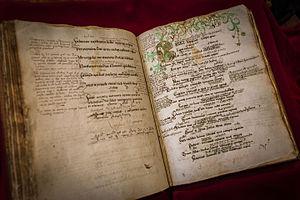
Cahier d'écolier de Beatus Rhenanus, élève à l'école latine de Sélestat (1498-1499) Textes, dessins et commentaires de la main de l'élève, âgé de 13 ans. Papier. Page de gauche